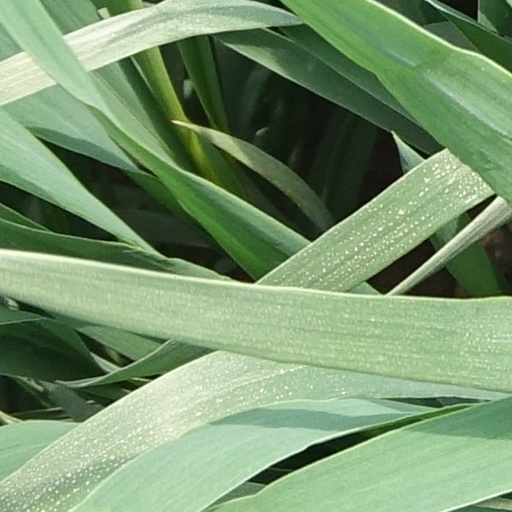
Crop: wheat